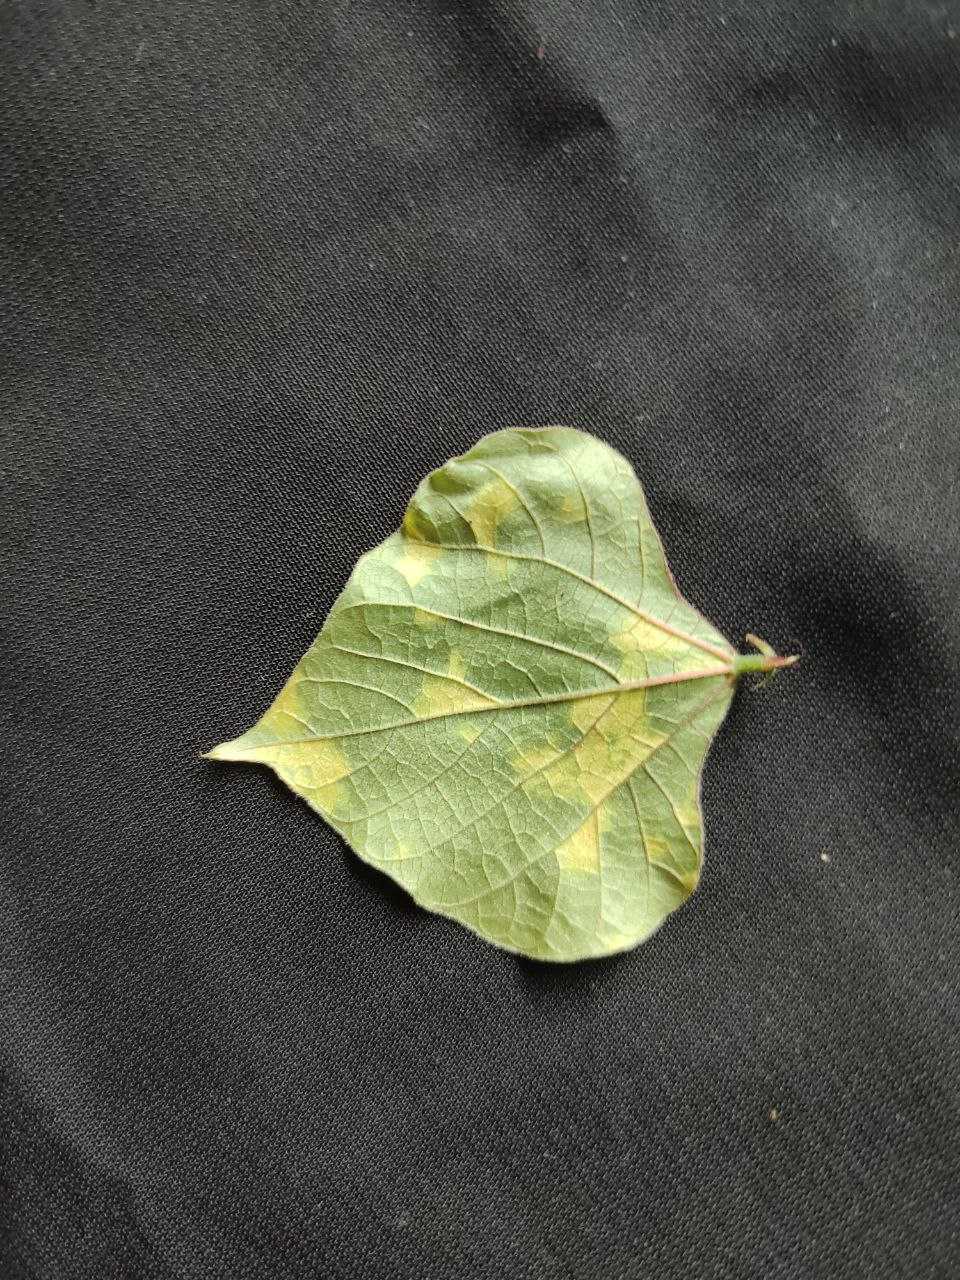
Crop: bean
Leaf condition: Mosaic Virus